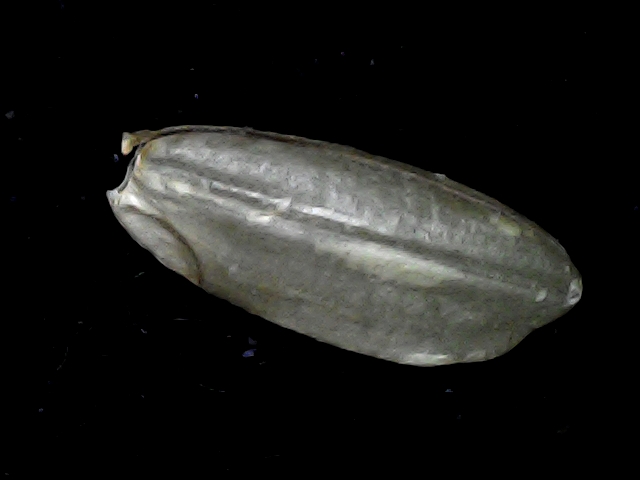
Rice variety: BD91